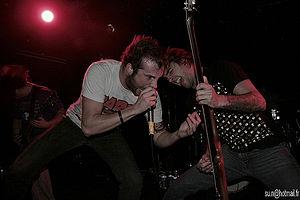
Jake Luhrs et Dustin Davidson a Paris, La Boule Noire